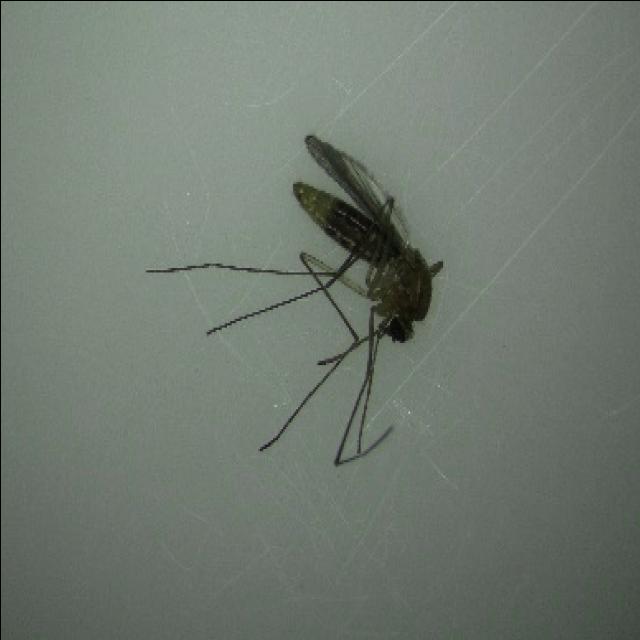
Species: culex_pipiens